Daniela Sanzone

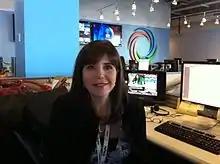
Daniela Sanzone

Daniela Sanzone is an Italian and Canadian journalist and writer. She lives in Toronto, where she is a teaching assistant and a PhD candidate at York University in communication and culture, graduate joint program at York University and Toronto Metropolitan University. Her research interests are Canadian broadcasting policies, journalism, and ethnic media, also known as third language media or ethnic minority media. For many years she was a news anchor and a reporter for the "Italian News" at Omni Television, a Canadian multicultural channel owned by Rogers Media, and the on-air host of the daily program "Pomeriggio Italiano" (Italian Afternoon). In 2016 she published her first novel, "La guerra secondo Michele" (The War According to Michele).